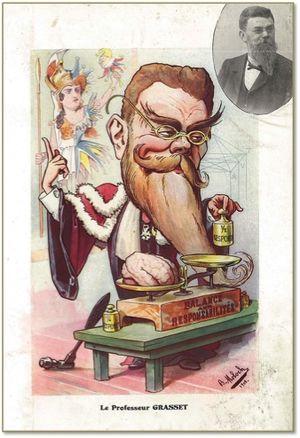
Caricature de membres de l'Académie de Médecine (Paris) réalisées par Hector Colomb sous le pseudonyme Hector Moloch (signant B. Moloch) et publiées dans la revue ""Chanteclair"". Sur chaque caricature a été collée en médaillon une photographie du médecin.
Joseph Grasset, né le 18 mars 1849 et mort le 7 juillet 1918 à Montpellier, est un médecin interniste et neurologue français.